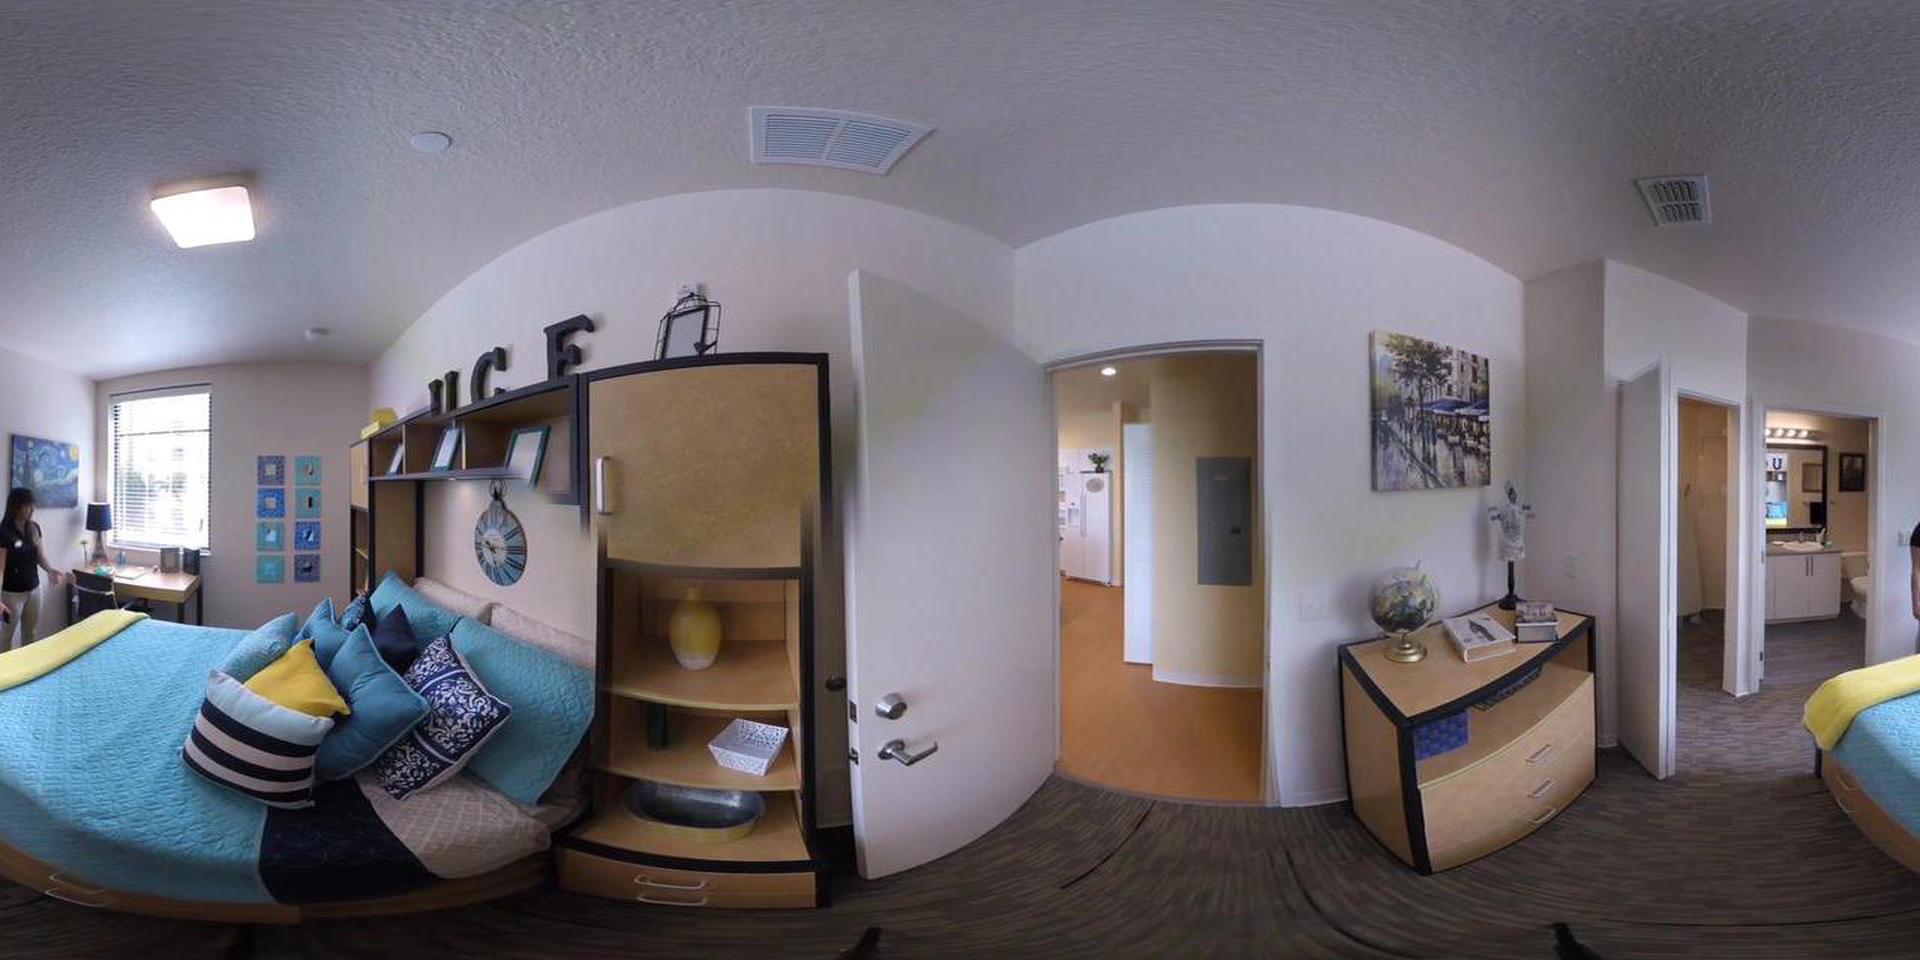
Referred object: the small globe on the dresser

Referred object: the yellow vase